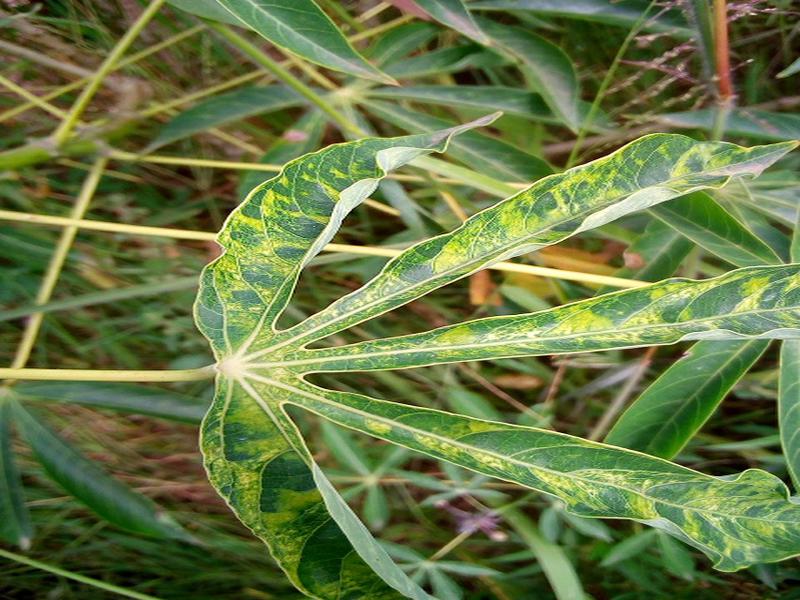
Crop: cassava
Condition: mosaic_disease